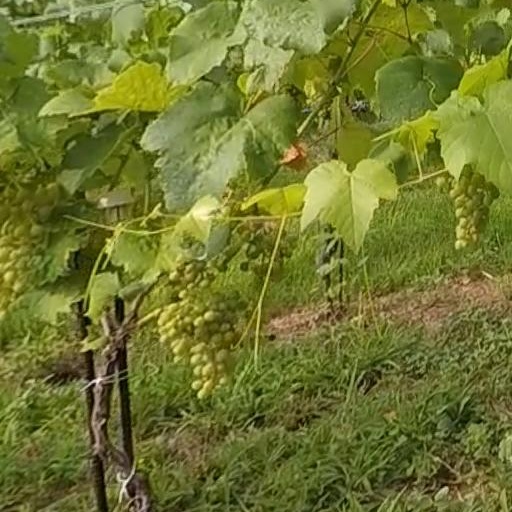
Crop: grape